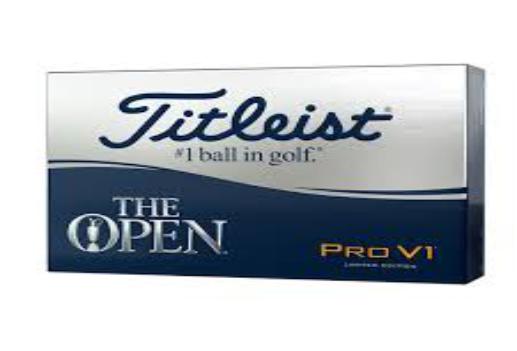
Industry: Sports